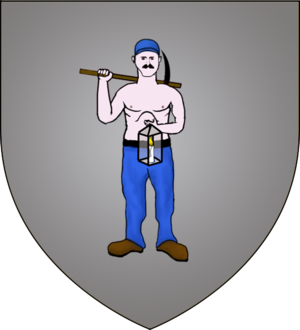
Rumelange
Rumelanges våben
Rumelange er en kommune og en by i storhertugdømmet Luxembourg. Kommunen, som har et areal på 6,83 km², ligger i kantonen Esch-sur-Alzette i distriktet Luxembourg. I 2005 havde kommunen 4.495 indbyggere.